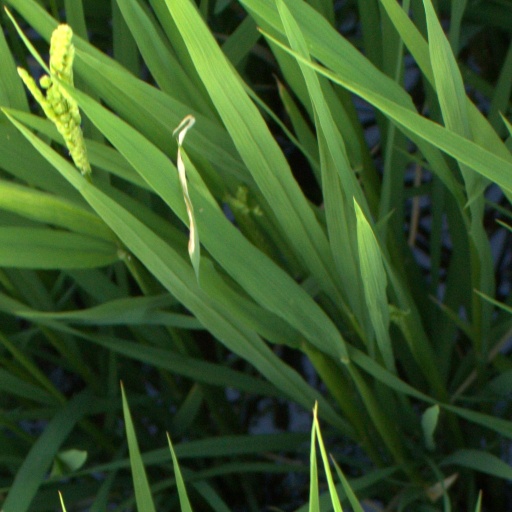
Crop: rice